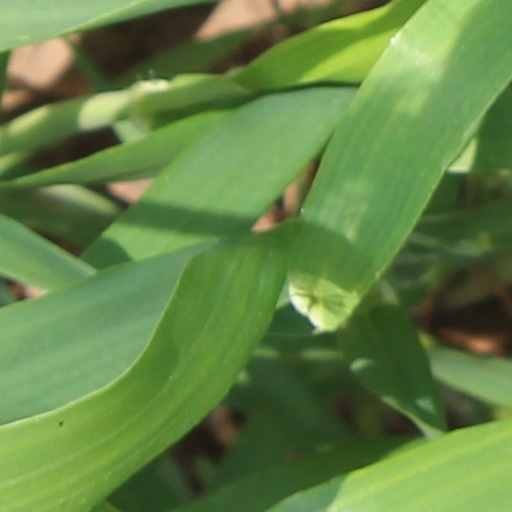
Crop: wheat